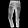
Label: Trouser